Bahawal Khan V

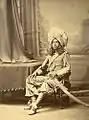
The Maharaja, c.1899—1907

Mohammad Bahawal Khan V (1883–1907) was the 11th Nawab of the Kingdom of Bahawalpur, a former princely state of the British Raj, now part of Pakistan. He ruled from 1899 until his death. As Nawab of Bahawalpur, he was entitled to a 17-gun salute.